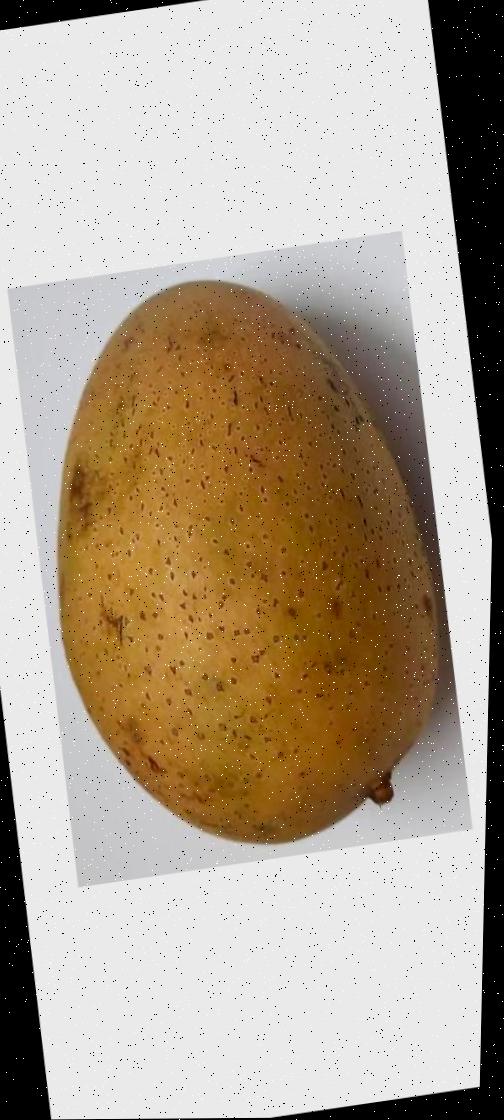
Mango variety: Ashshina Classic